Toowoomba

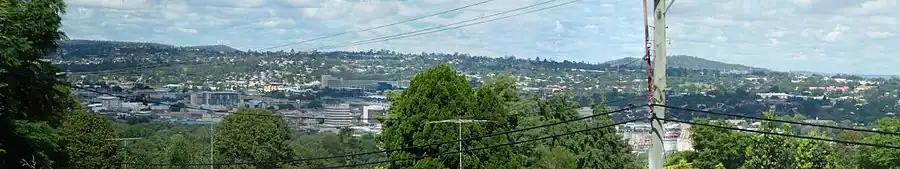

Giabal and Jarowair are recognised as the two main Aboriginal language groups of the Toowoomba with Giabal extending south of the city while Jarowair extends north of the city. The Jarowair (also known as Yarowair, Yarow-wair, Barrunggam, Yarrowair, Yarowwair and Yarrow-weir) language region includes the landscape within the local government boundaries of the Toowoomba Regional Council, particularly Toowoomba north to Crows Nest and west to Oakey.